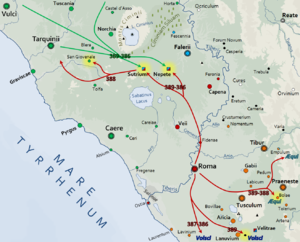
Combats romains en 389-386 contre les Étrusques. Voir File:Carte GuerresRomanoEtrusques 389avJC.png pour la carte principale.
La guerre romano-étrusque de 389 à 386 av. J.-C. est un conflit opposant la République romaine à certaines cités étrusques.